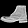
Label: Ankle boot